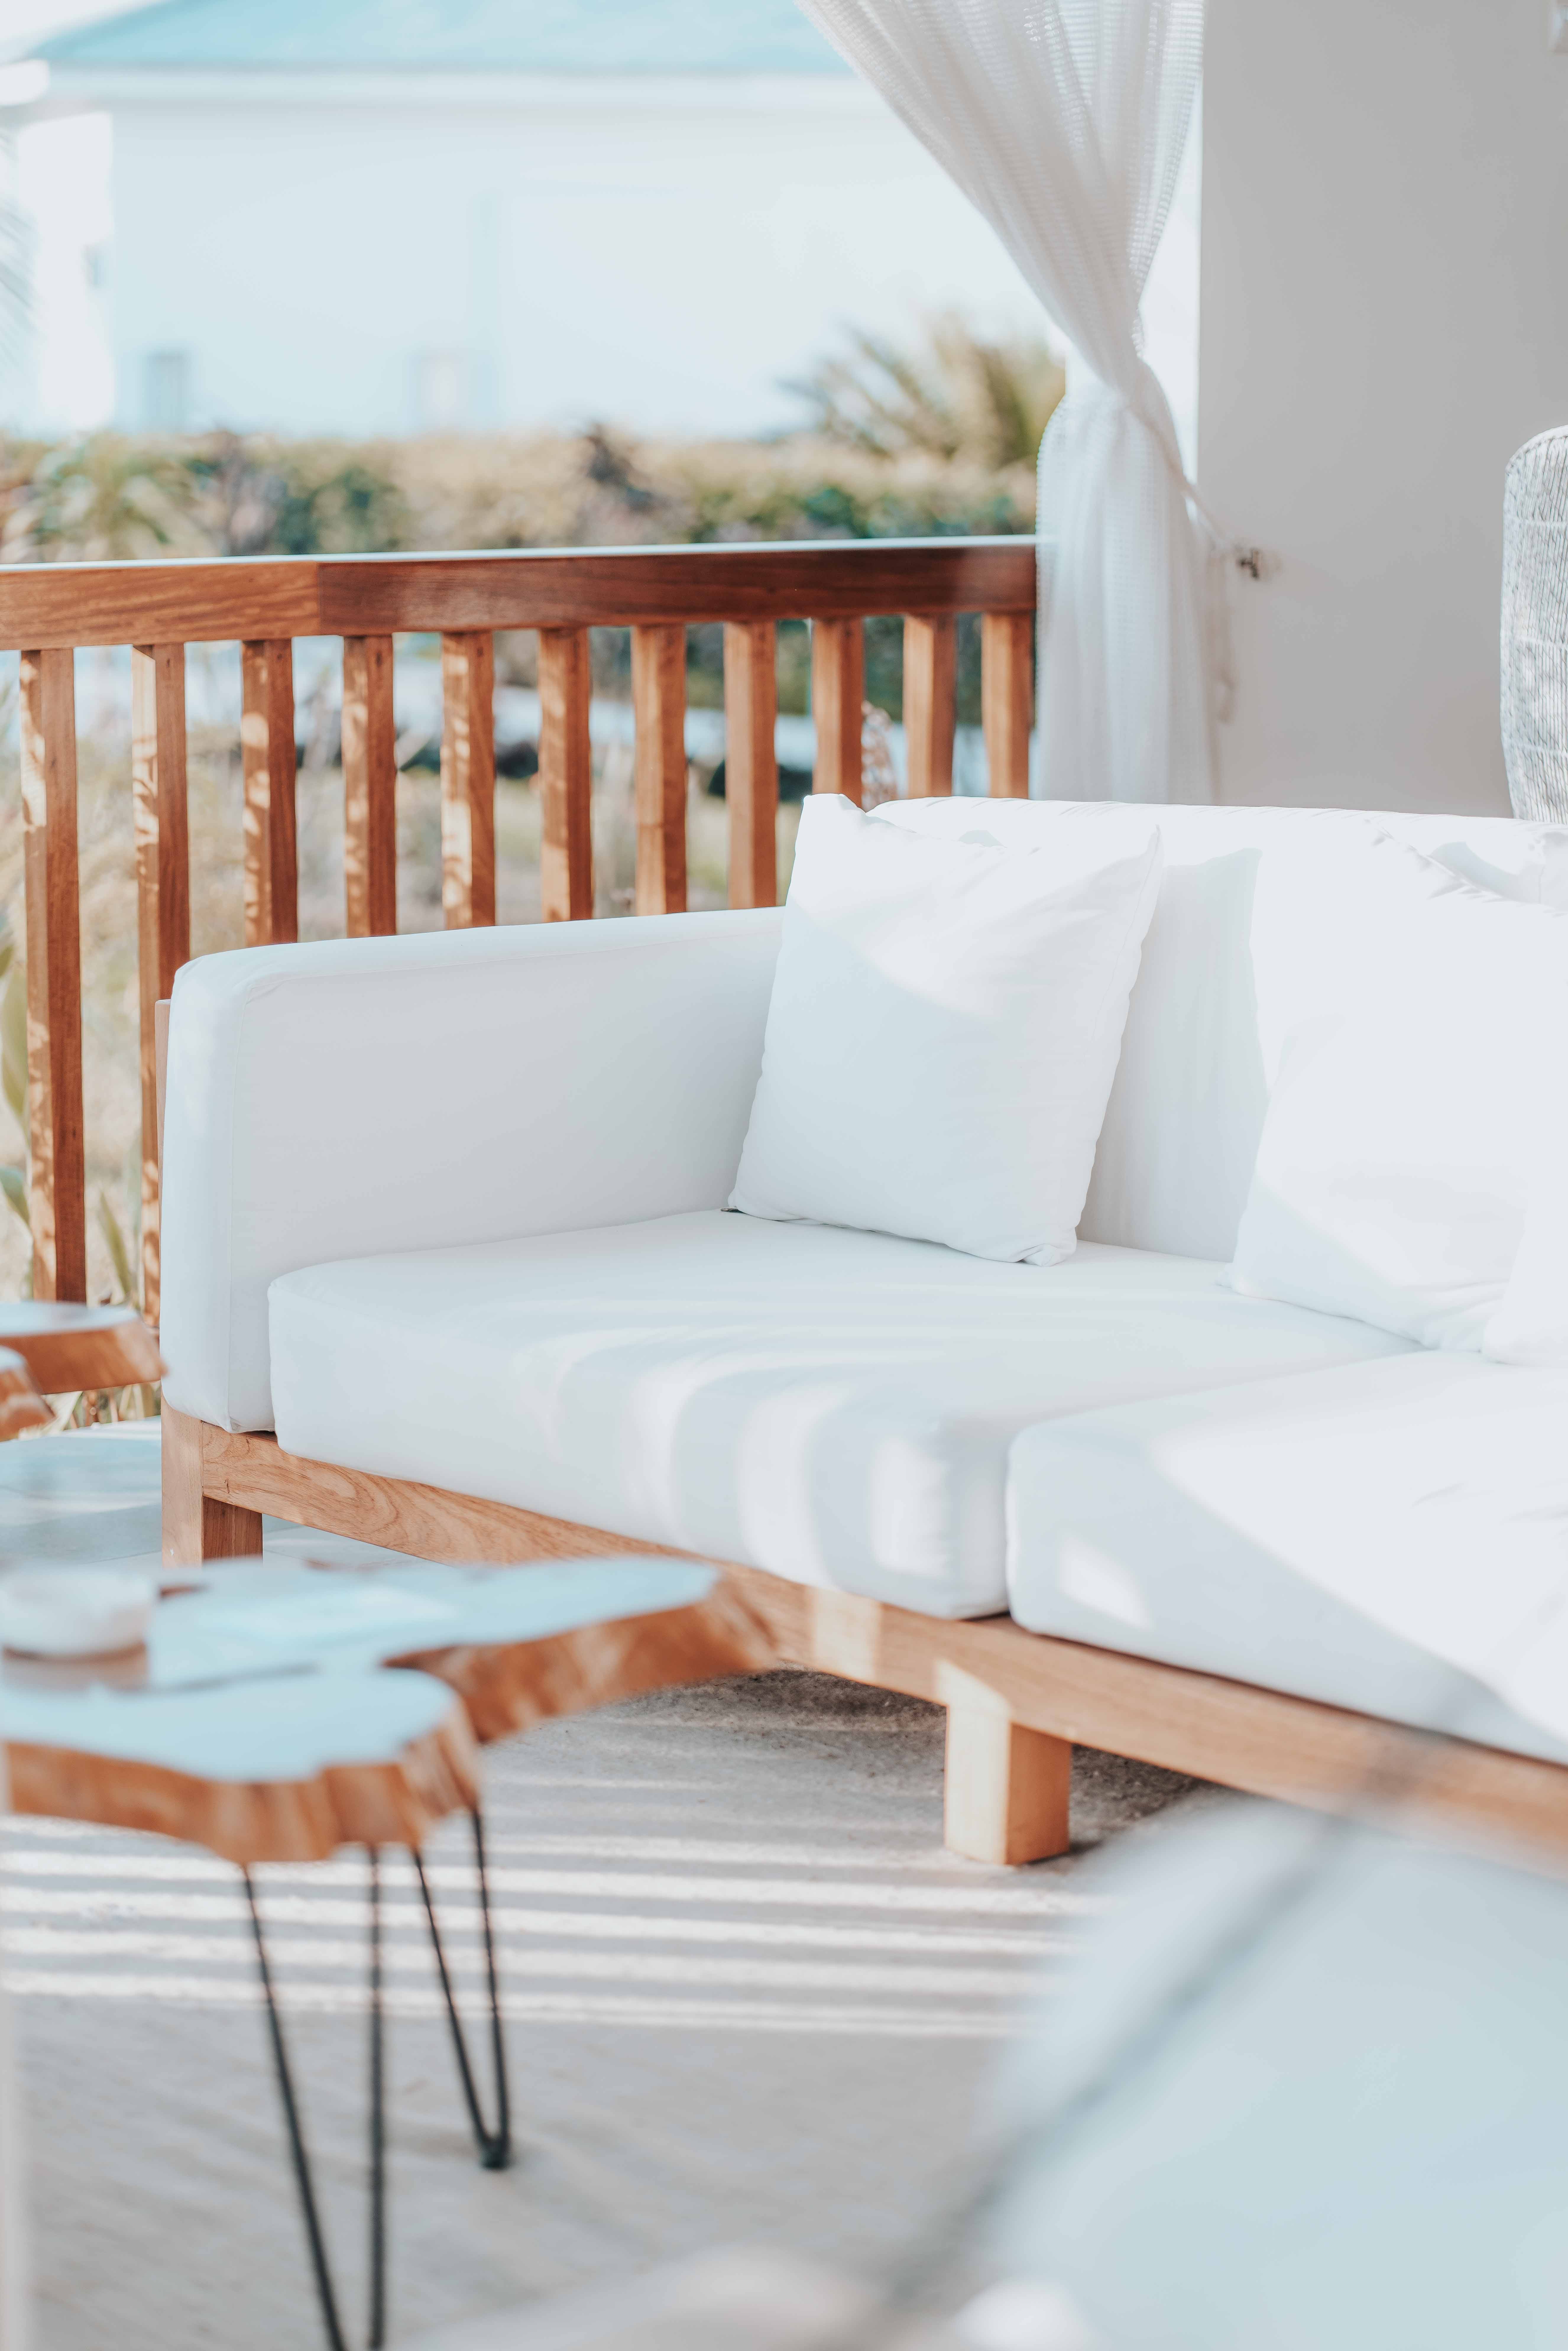
natural, property, furniture, couch, textile, outdoor furniture, rectangle, interior design, wood, comfort, pillow, hardwood, studio couch, decoration, event, flooring, living room, throw pillow, shade, room, peach, window treatment, fence, linens, wicker, wood flooring, armrest, curtain, deck, daylighting, winter, window covering, pattern, ceiling, twig